TMEM156

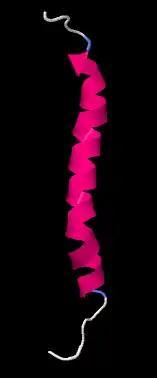
Phyre software was used to create a predicted 3-D structure of TMEM156. It can be seen that this protein is composed vastly of alpha helices. The N terminus is on the top of the image and the C terminus is located on the bottom.

This structure was predicted by analyzing the amino acid sequence using I-TASSER. The final result can be seen below.